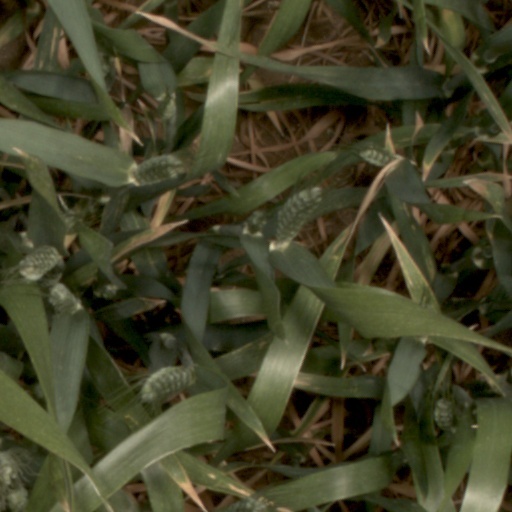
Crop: wheat